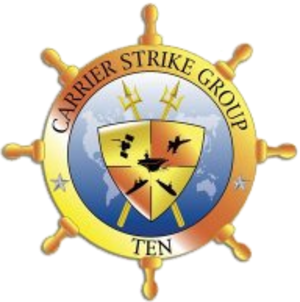
Le Carrier Strike Group Ten, abrégé CSG-10 ou CARSTRKGRU 10, est l'un des 6 groupes aéronavals de l'U.S. Navy affecté à la Flotte Atlantique. Il est basé à Norfolk. Il est rattaché administrativement à la 2ᵉ Flotte et ses déploiements opérationnels se font au profit de la 6ᵉ flotte et de la 5ᵉ flotte flottes. La désignation de Carrier Strike Group date de 2004.